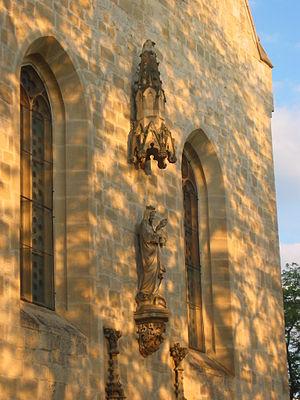
Mănăștur est un quartier de Cluj-Napoca situé au sud-ouest du centre-ville.